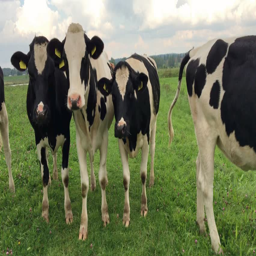
cows are grazing in the meadow and looking into the camera